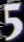
Number: 5